Friedrich Wilhelm Paech

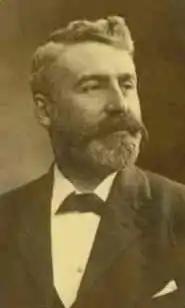

Friedrich Wilhelm Paech (3 October 1861 – 29 December 1908) was an Australian politician who represented the South Australian House of Assembly multi-member seats of Light from 1899 to 1902 and Wooroora from 1902 to 1908, joining the Australasian National League in 1902.